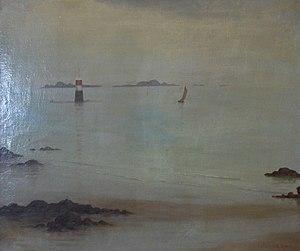
Marguerite Arosa, née en 1854 à Paris, et morte à Paris 17ᵉ le 23 février 1903, est une peintre française.